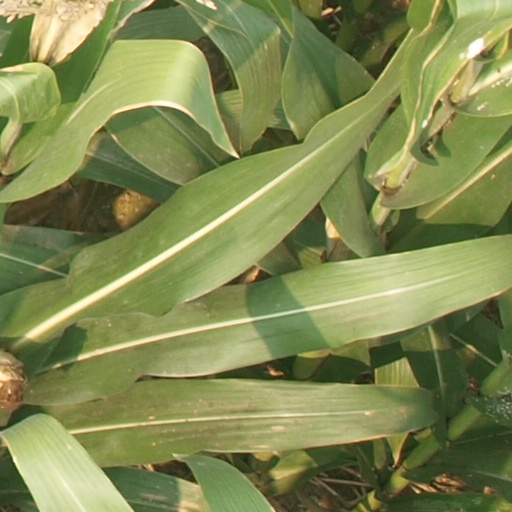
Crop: maize; corn